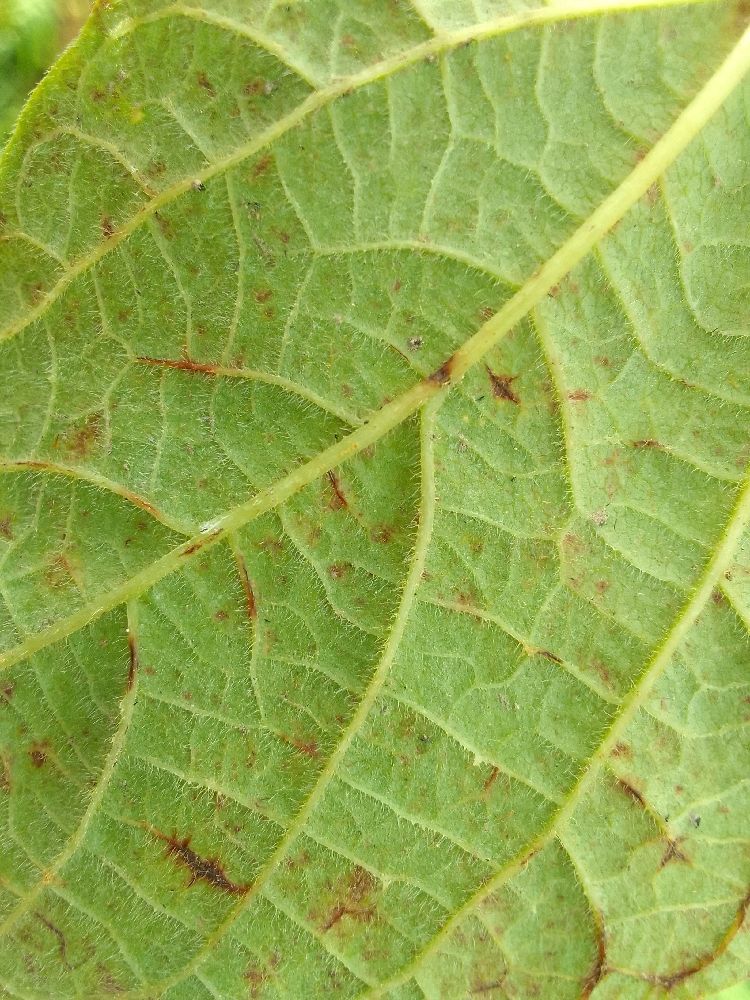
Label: anthracnose